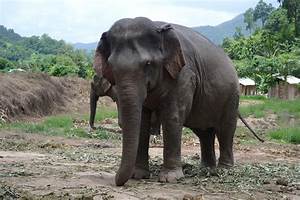
Label: elefante